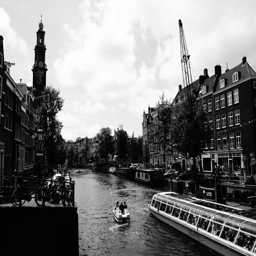
one of the broader canals